William Jordan (actor)

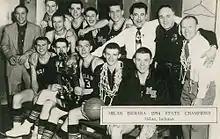
1954 Milan High School Basketball Team; Jordan is in the top row, fourth from right

Jordan was born in Milan, Indiana. As a high school student, under the name Bill Jordan, Jordan was a member of the famous 1954 Milan High School basketball team that won the 1954 Indiana High School Athletic Association (IHSAA) State Tournament. It was this 1954 Milan "Indians" basketball team on which the movie "Hoosiers" was loosely based. Jordan is a graduate of Indiana University.